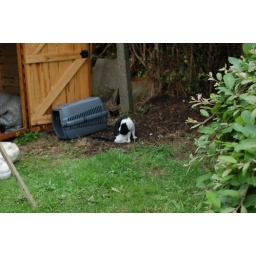
Bruce, in disgrace, after sitting on Iain's guitar bag.